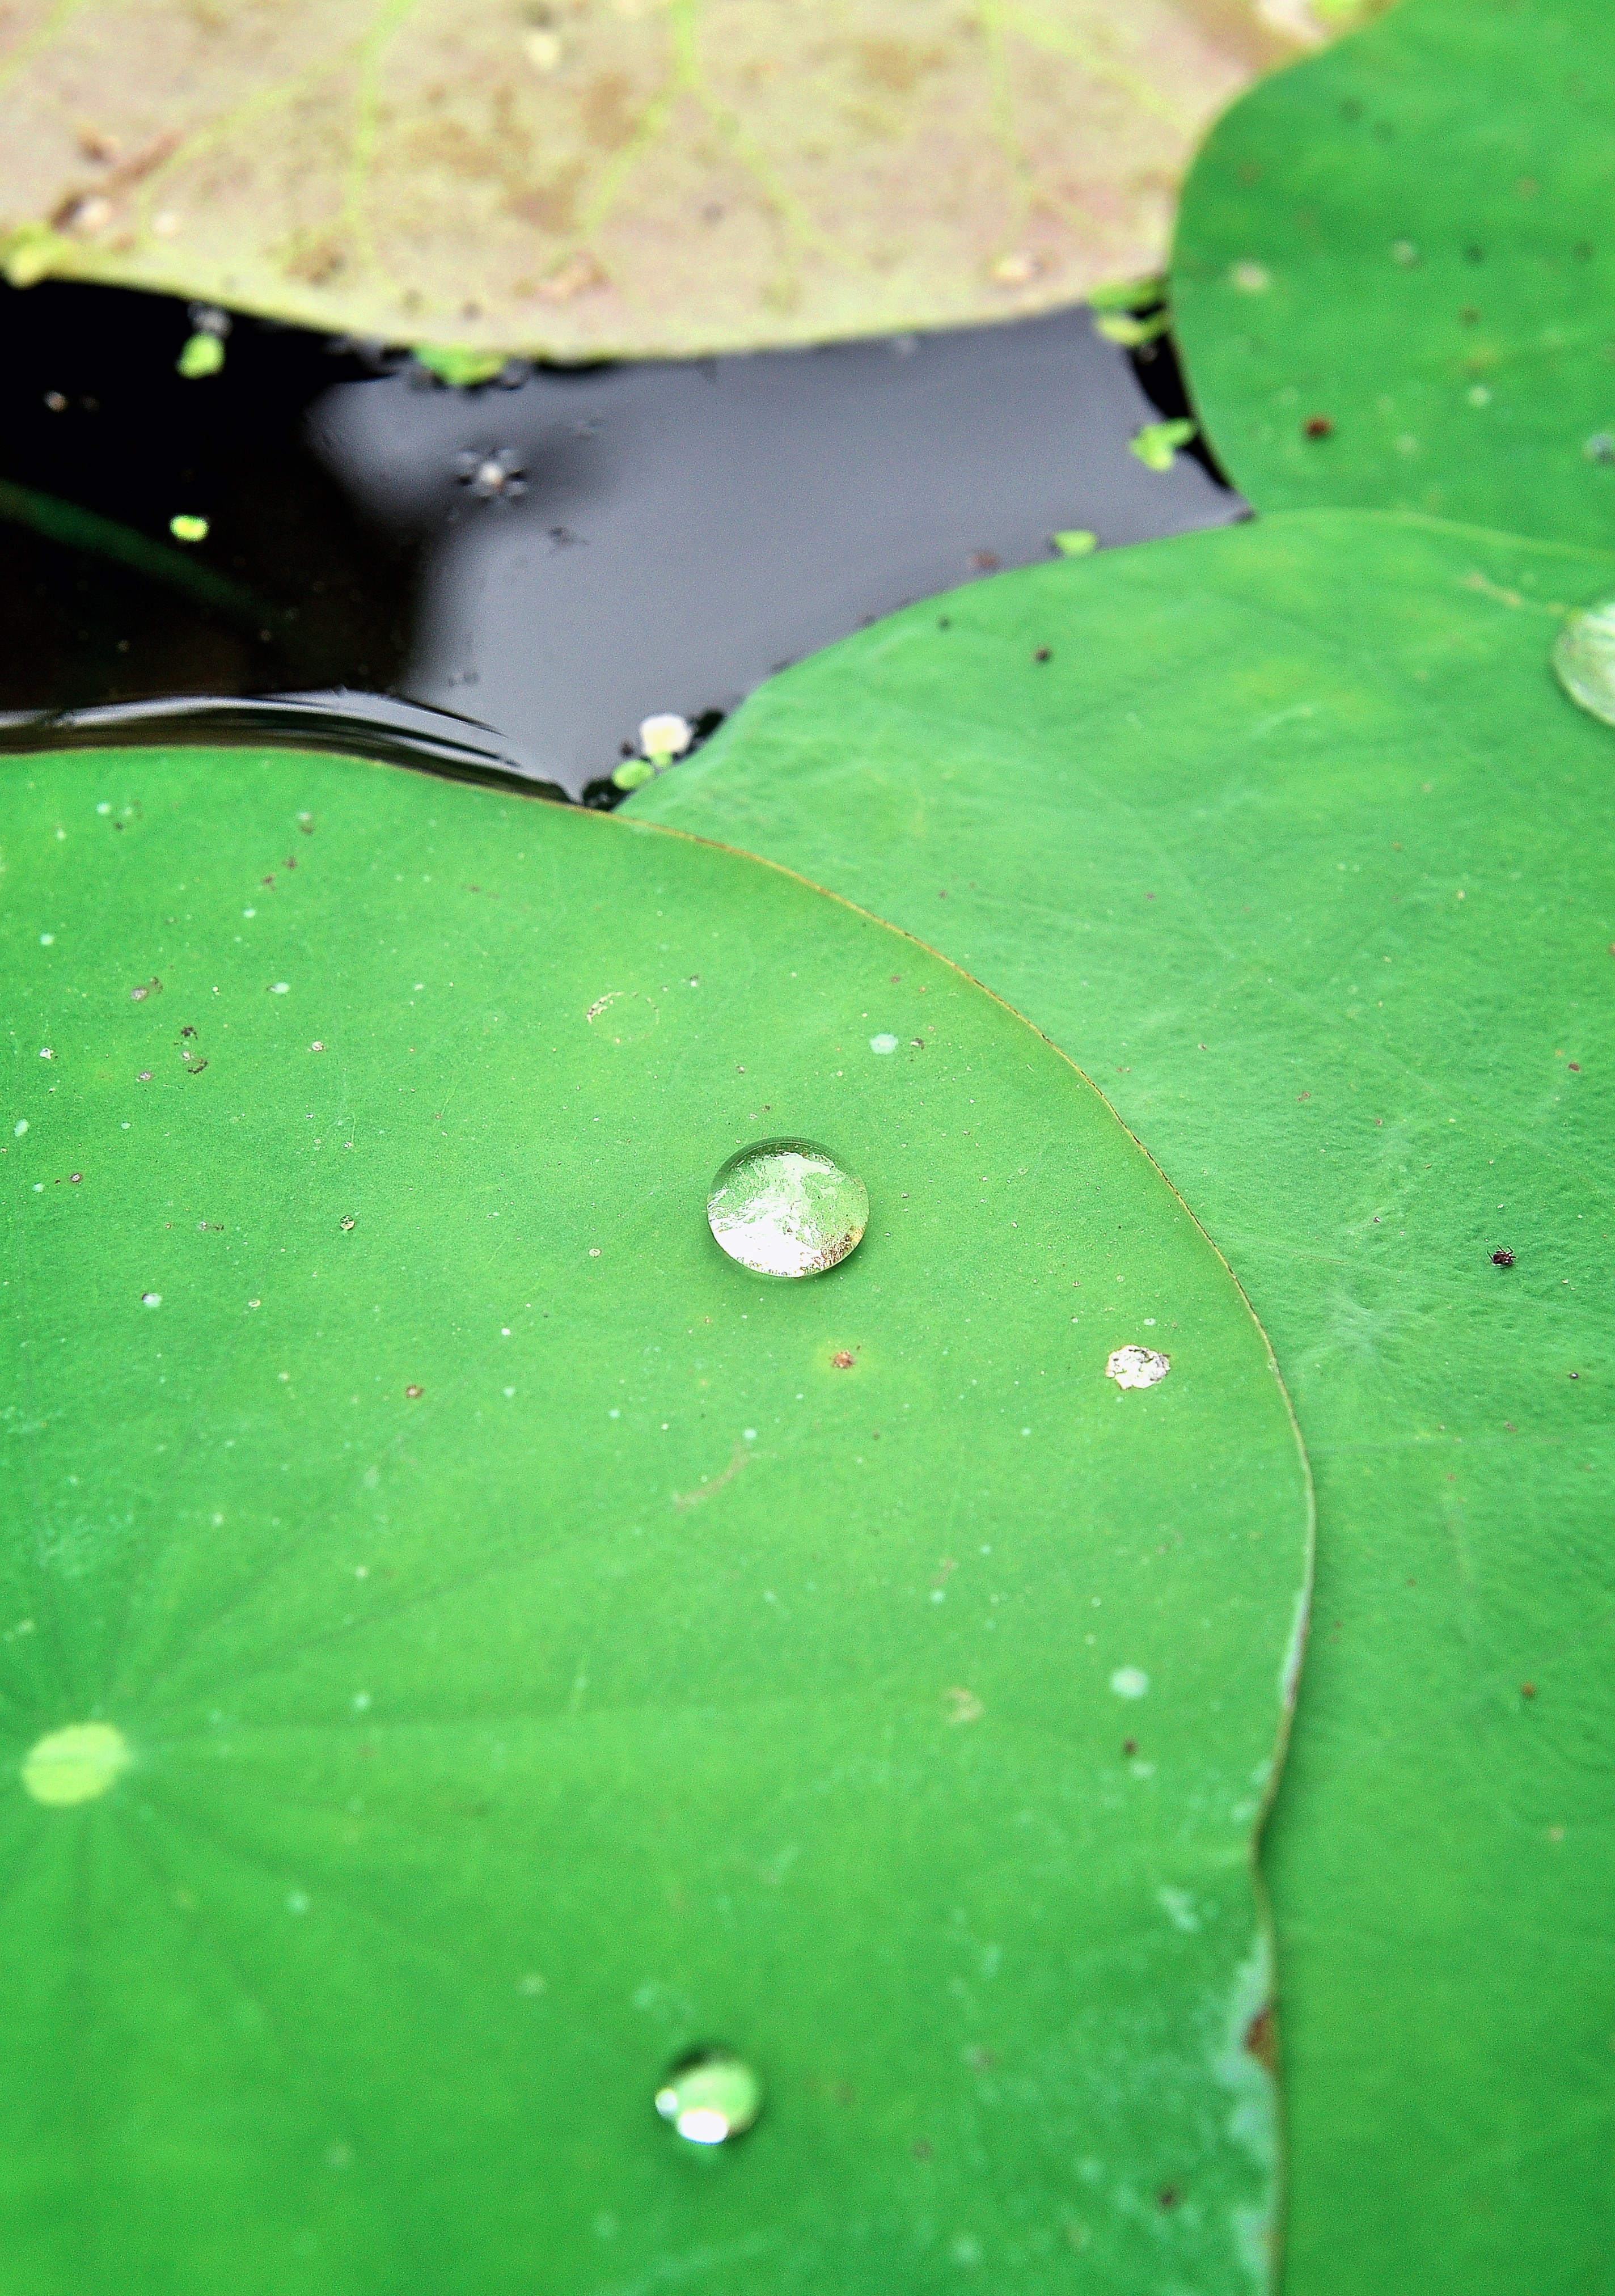
landscape, tree, water, nature, grass, blossom, drop, light, architecture, people, plant, sunset, skyline, night, leaf, flower, lake, town, city, cityscape, tourist, travel, dusk, pond, asian, idyllic, evening, twilight, green, reflection, relax, scenic, tropical, color, peaceful, natural, autumn, park, scenery, peace, fresh, calm, landmark, sightseeing, aquatic, historic, garden, tourism, japan, season, circle, place, japanese, faith, mindfulness, lotus, kyoto, buddha, serenity, scene, famous, india, historical, lily, oriental, waterlily, destination, east, macro photography